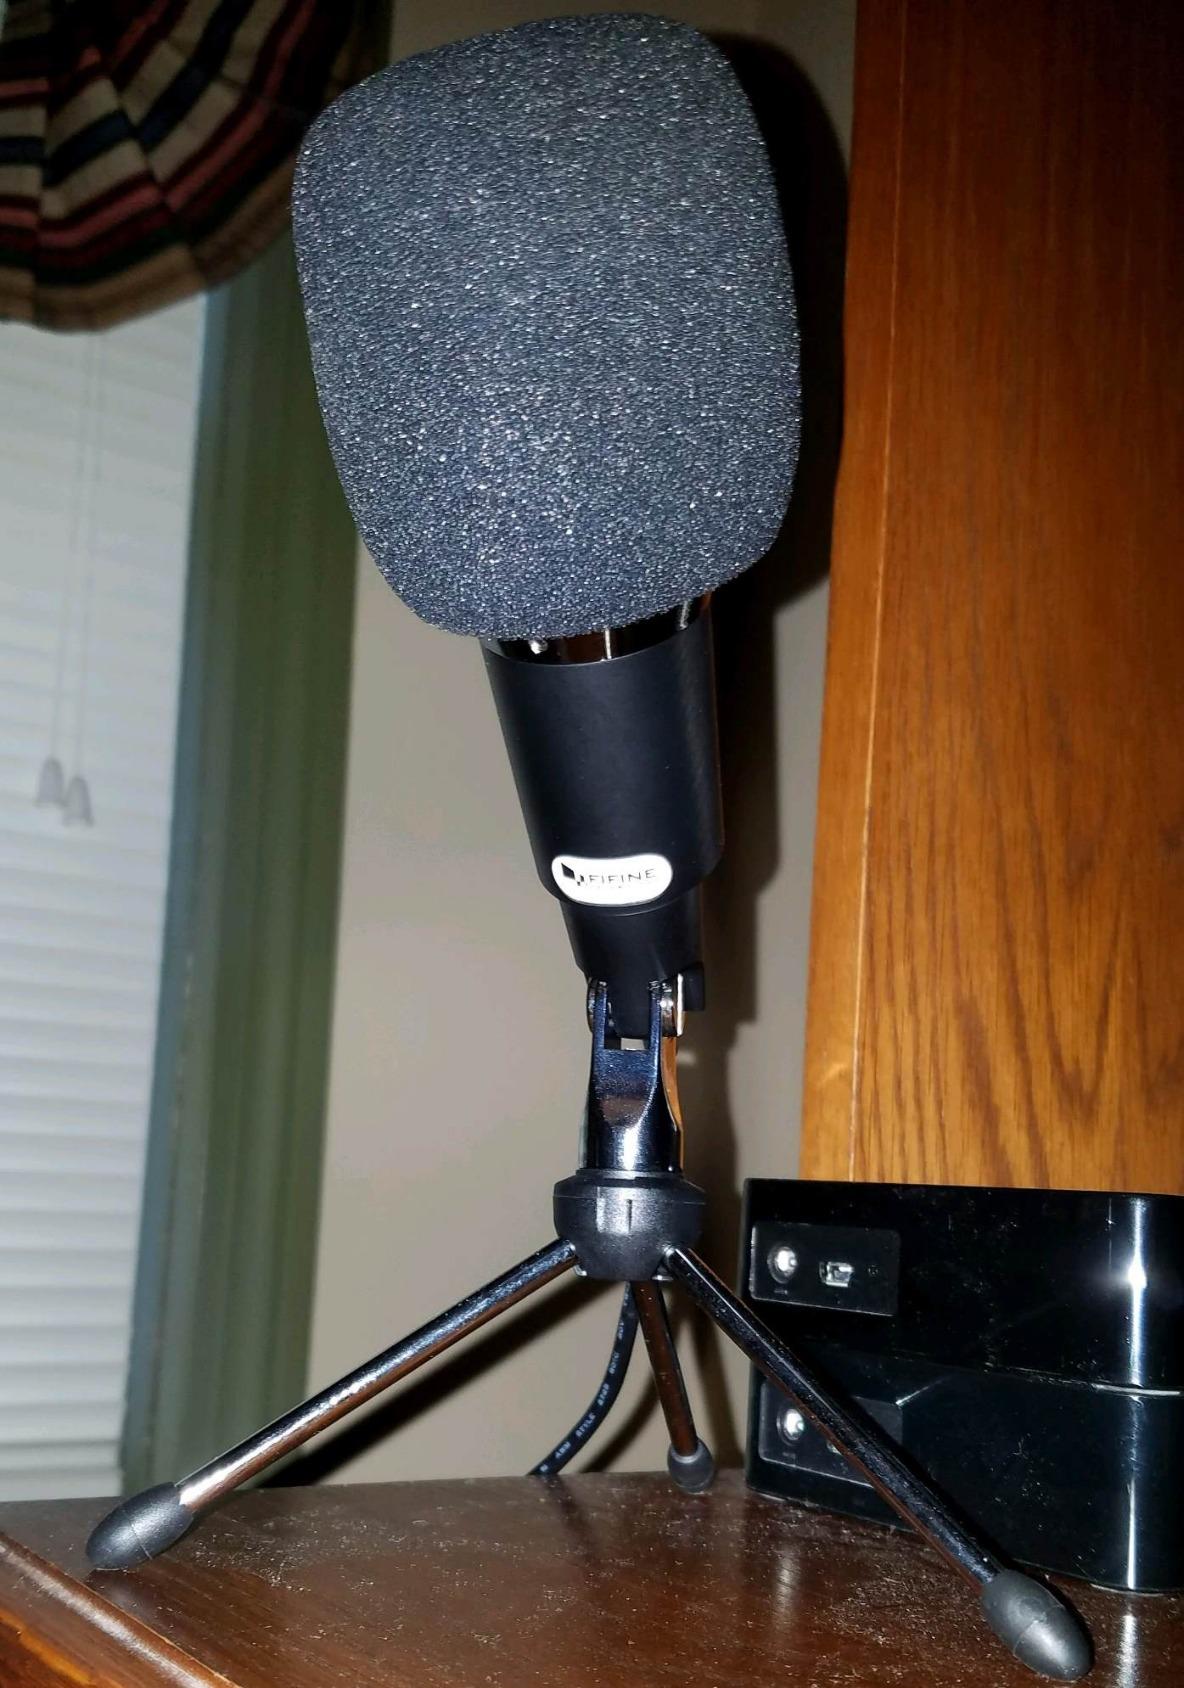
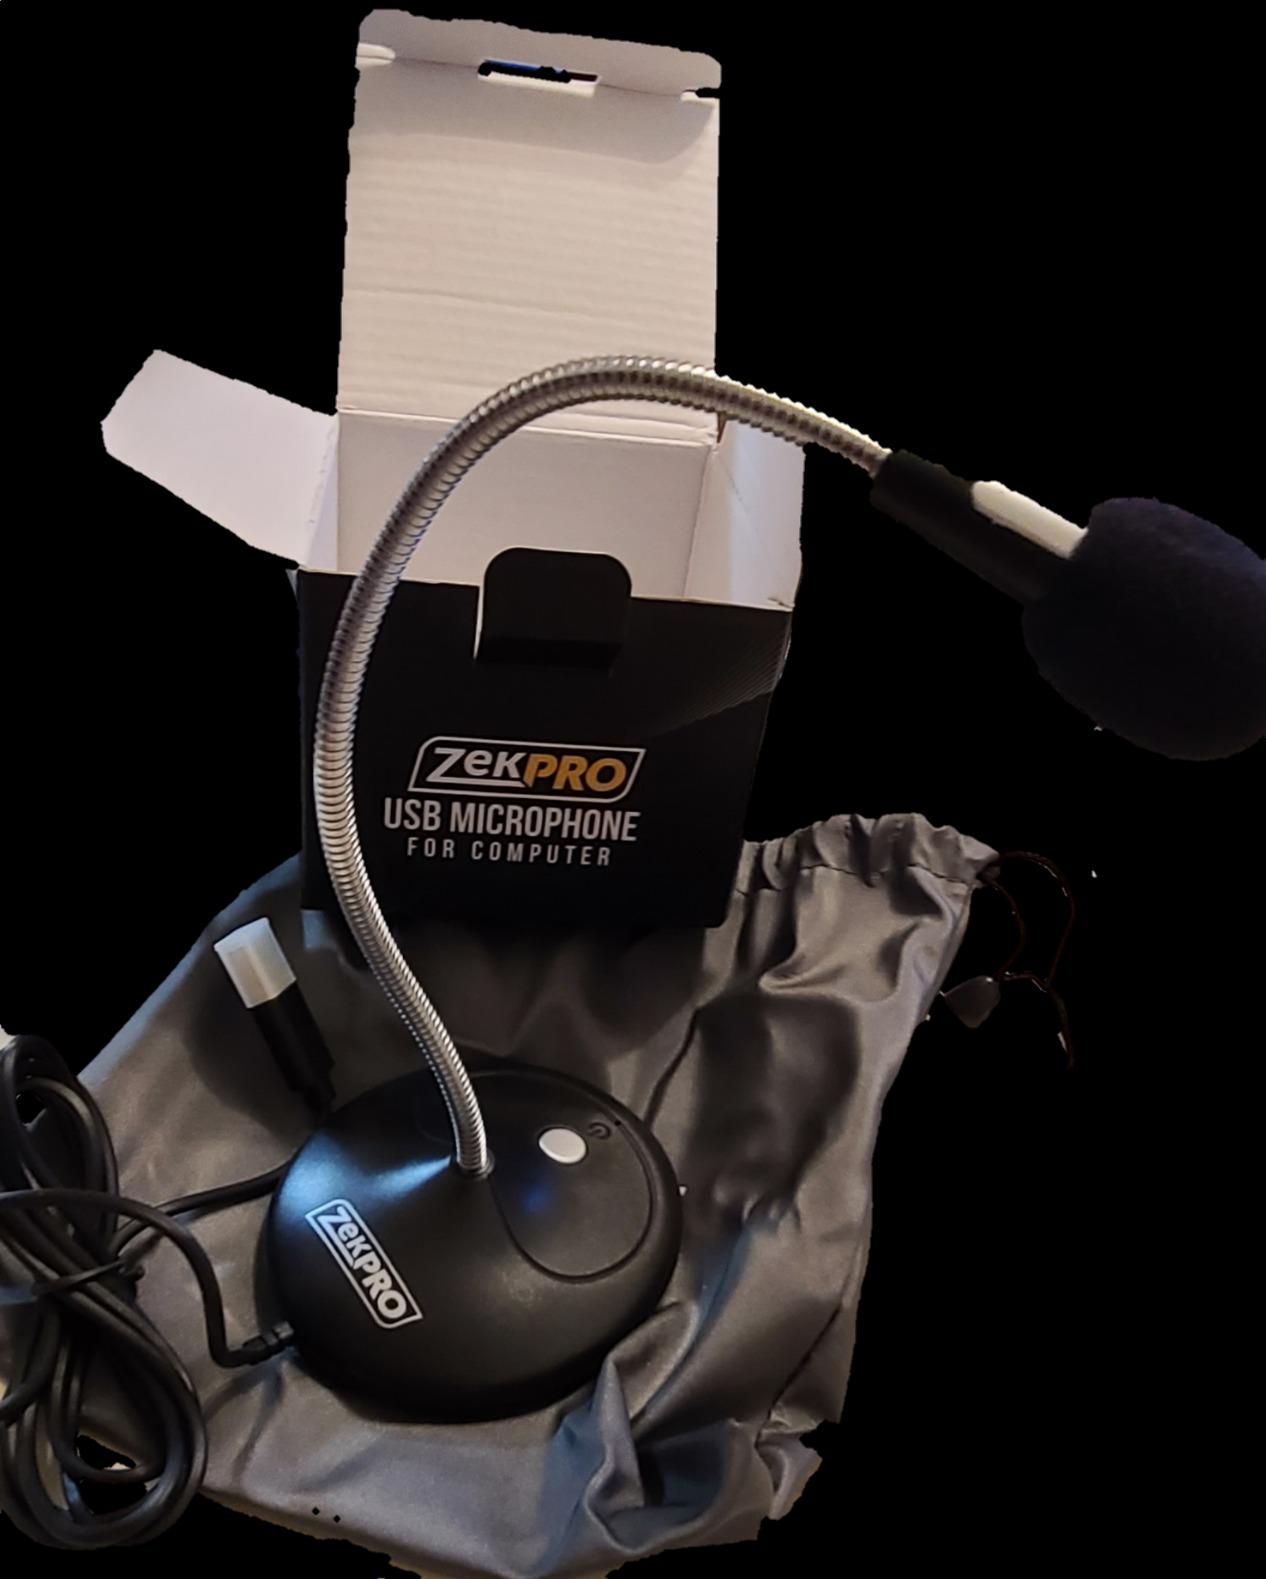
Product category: microphone
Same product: no